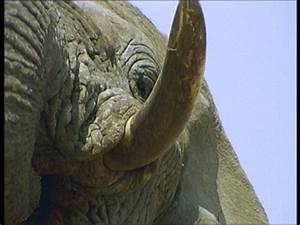
Label: elephant